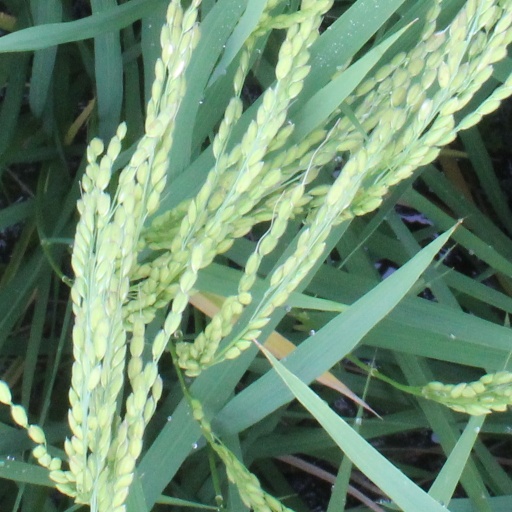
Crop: rice